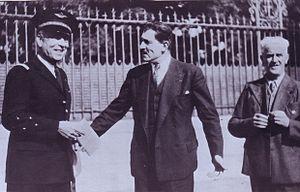
De gauche à droite
François d'Astier de La Vigerie, né au Mans le 7 mars 1886 et mort à Paris le 9 octobre 1956, est un général français. Il s'est distingué par ses faits d'armes dans la Résistance au cours de la Seconde Guerre mondiale qui lui ont valu d'être fait compagnon de la Libération.
André Parpais, né le 27 mai 1890 à Issoudun et mort le 24 février 1947, est un homme politique français.
Max Hymans est un homme politique français, né le 2 mars 1900 à Paris et mort le 7 mars 1961 à Saint-Cloud. Il a été élu député et a occupé plusieurs postes ministériels avant 1940. Il fut membre de la Résistance pendant la guerre puis président d'Air France de 1948 à 1961.